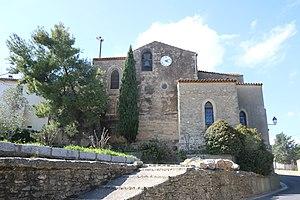
Coulobres (Hérault) - église Saint-Félix-de-Gérone - clocher
Coulobres est une commune française située dans le département de l'Hérault, en région Occitanie.